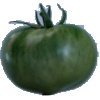
Label: Tomato not Ripened 1